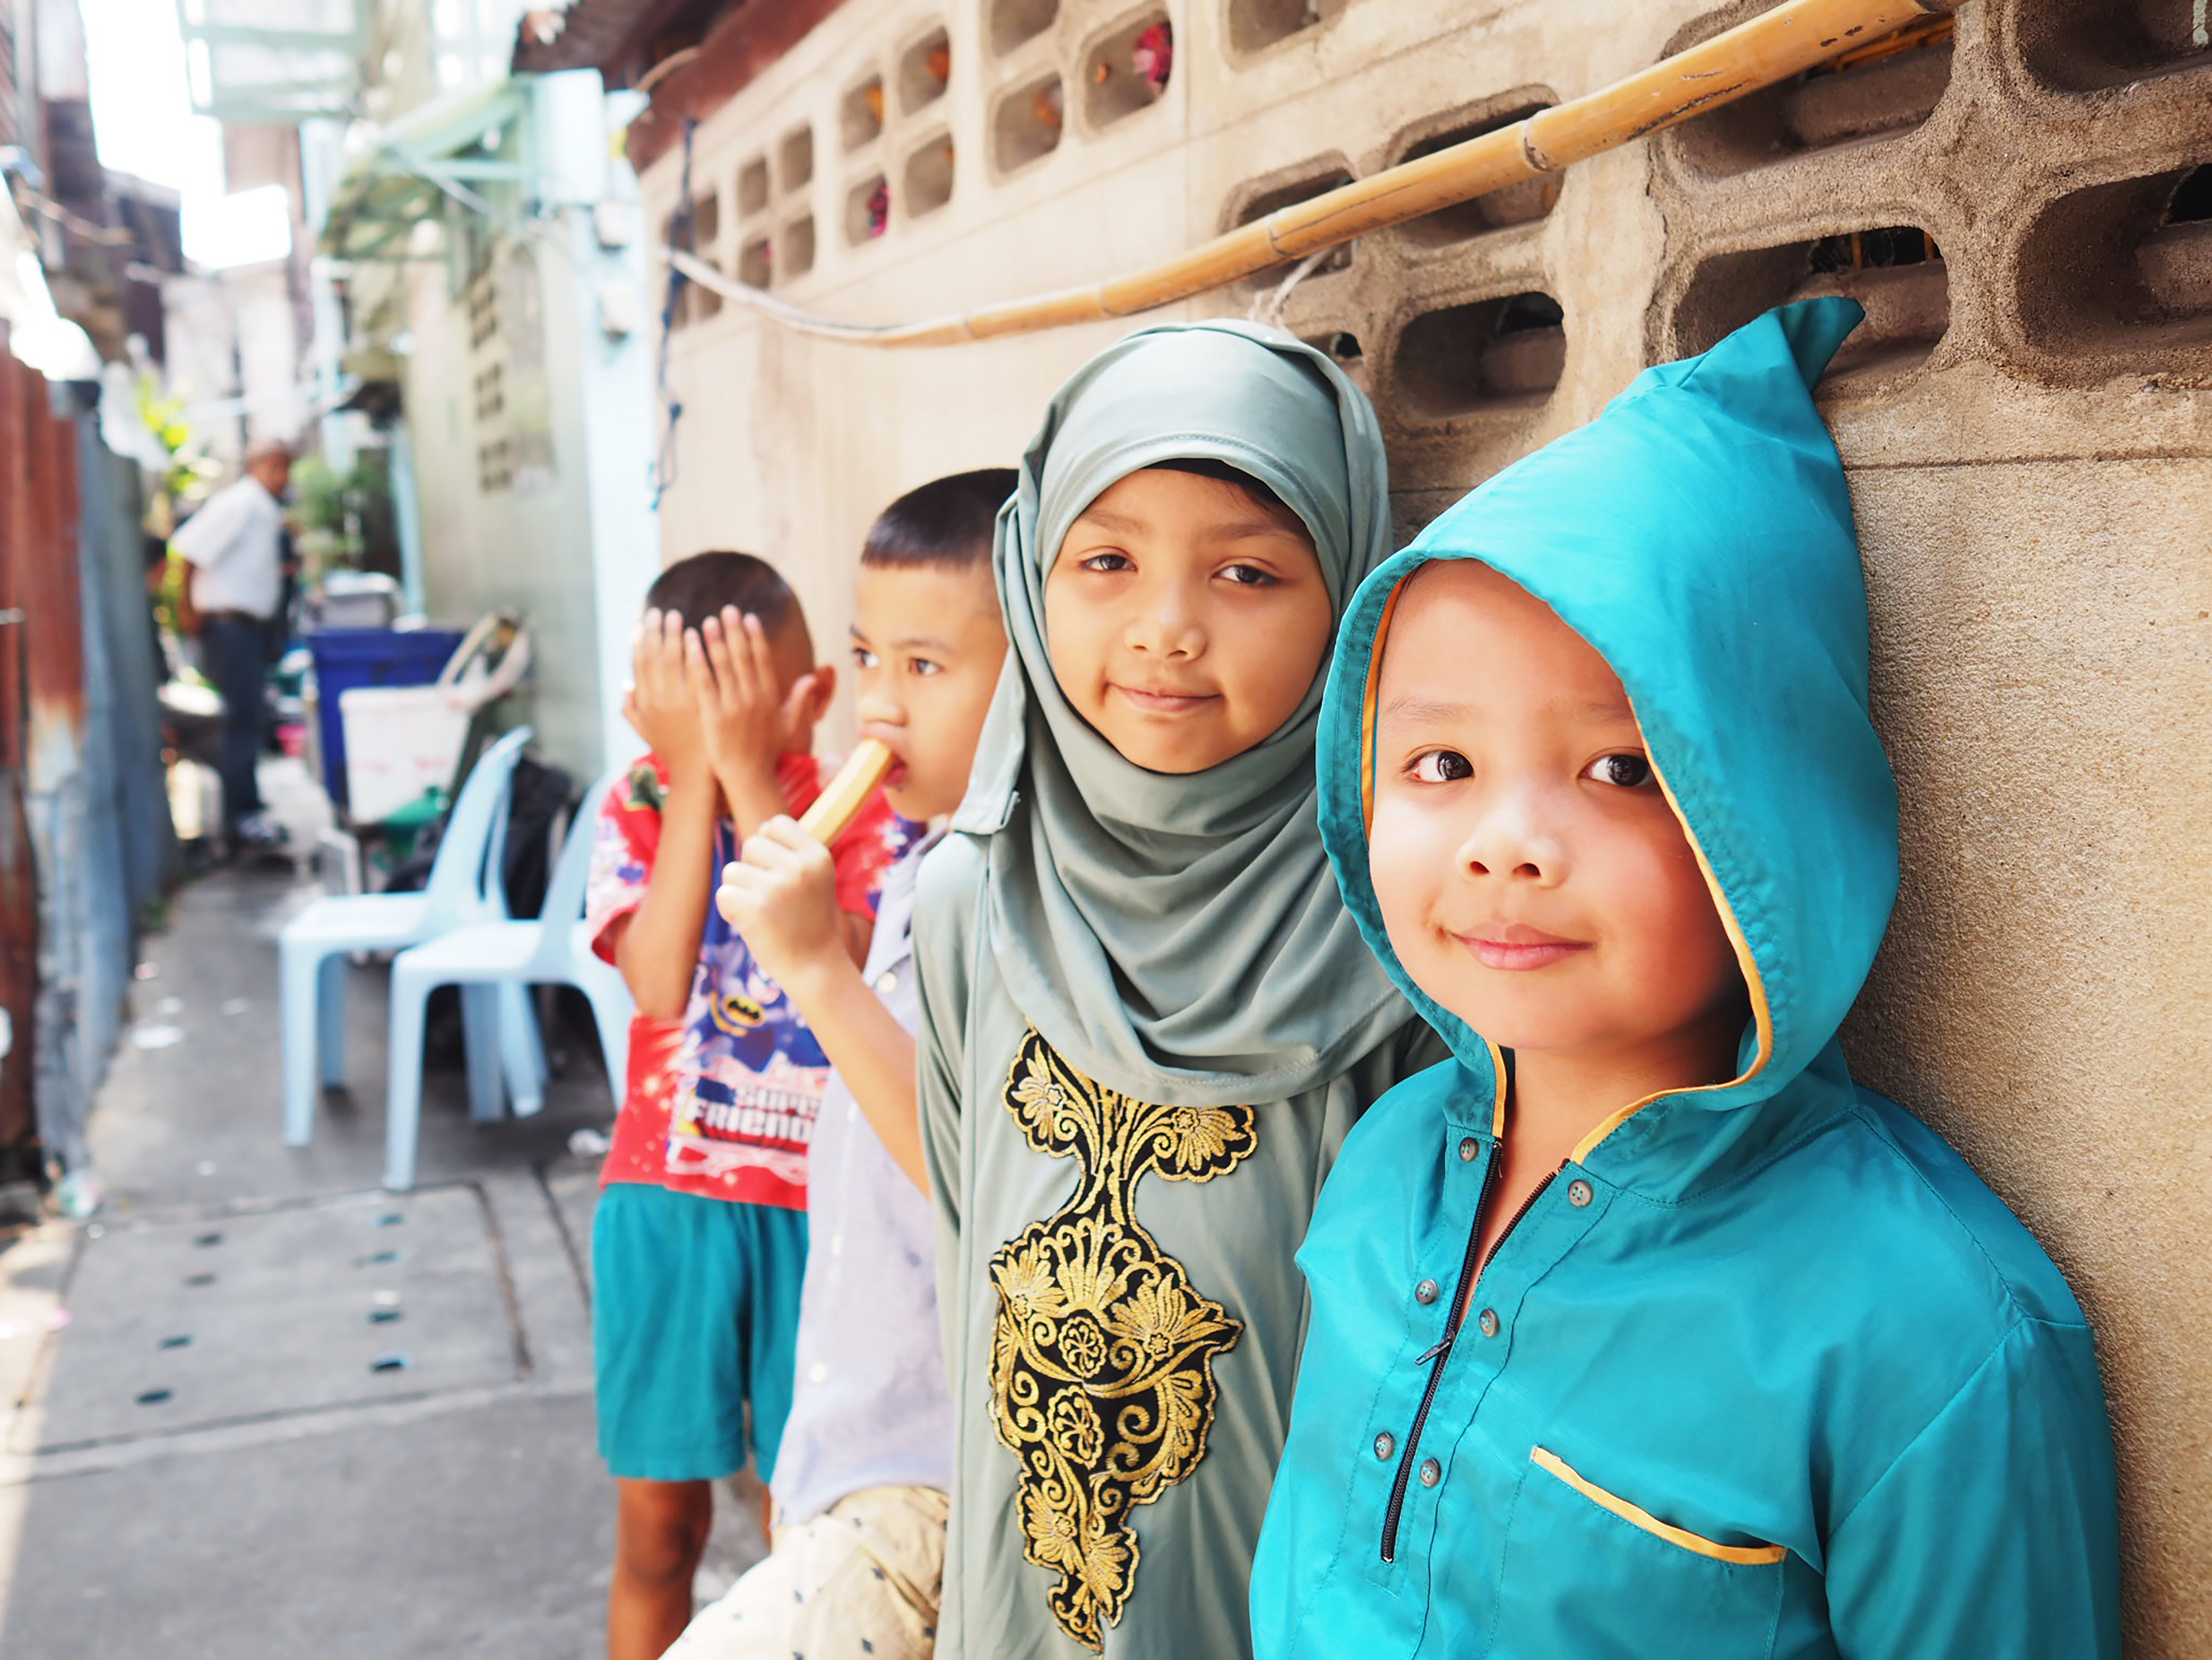
natural, smile, temple, happy, t shirt, headgear, travel, shorts, people, leisure, fun, toddler, event, child, road, recreation, tourism, street, vacation, tradition, city, chair, hoodie, cap, village